Describe the emotion expressed in this image:  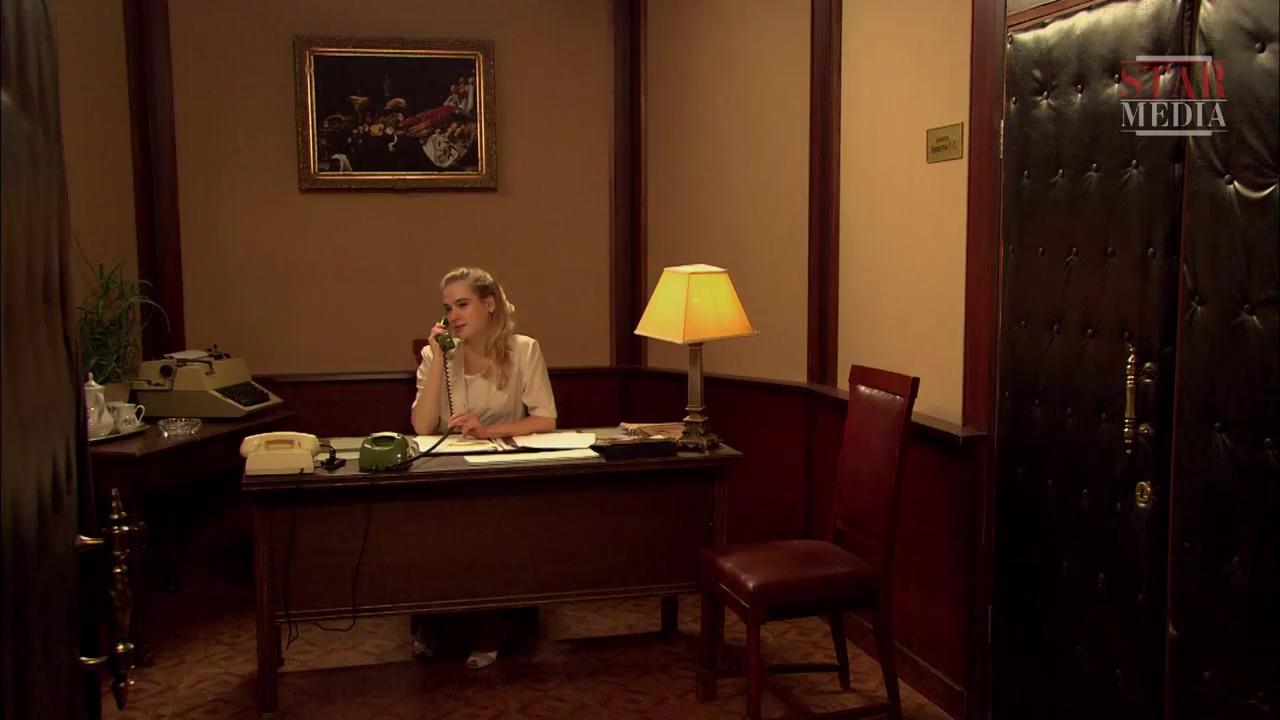
This person displays Fear, valence and arousal with low intensity.